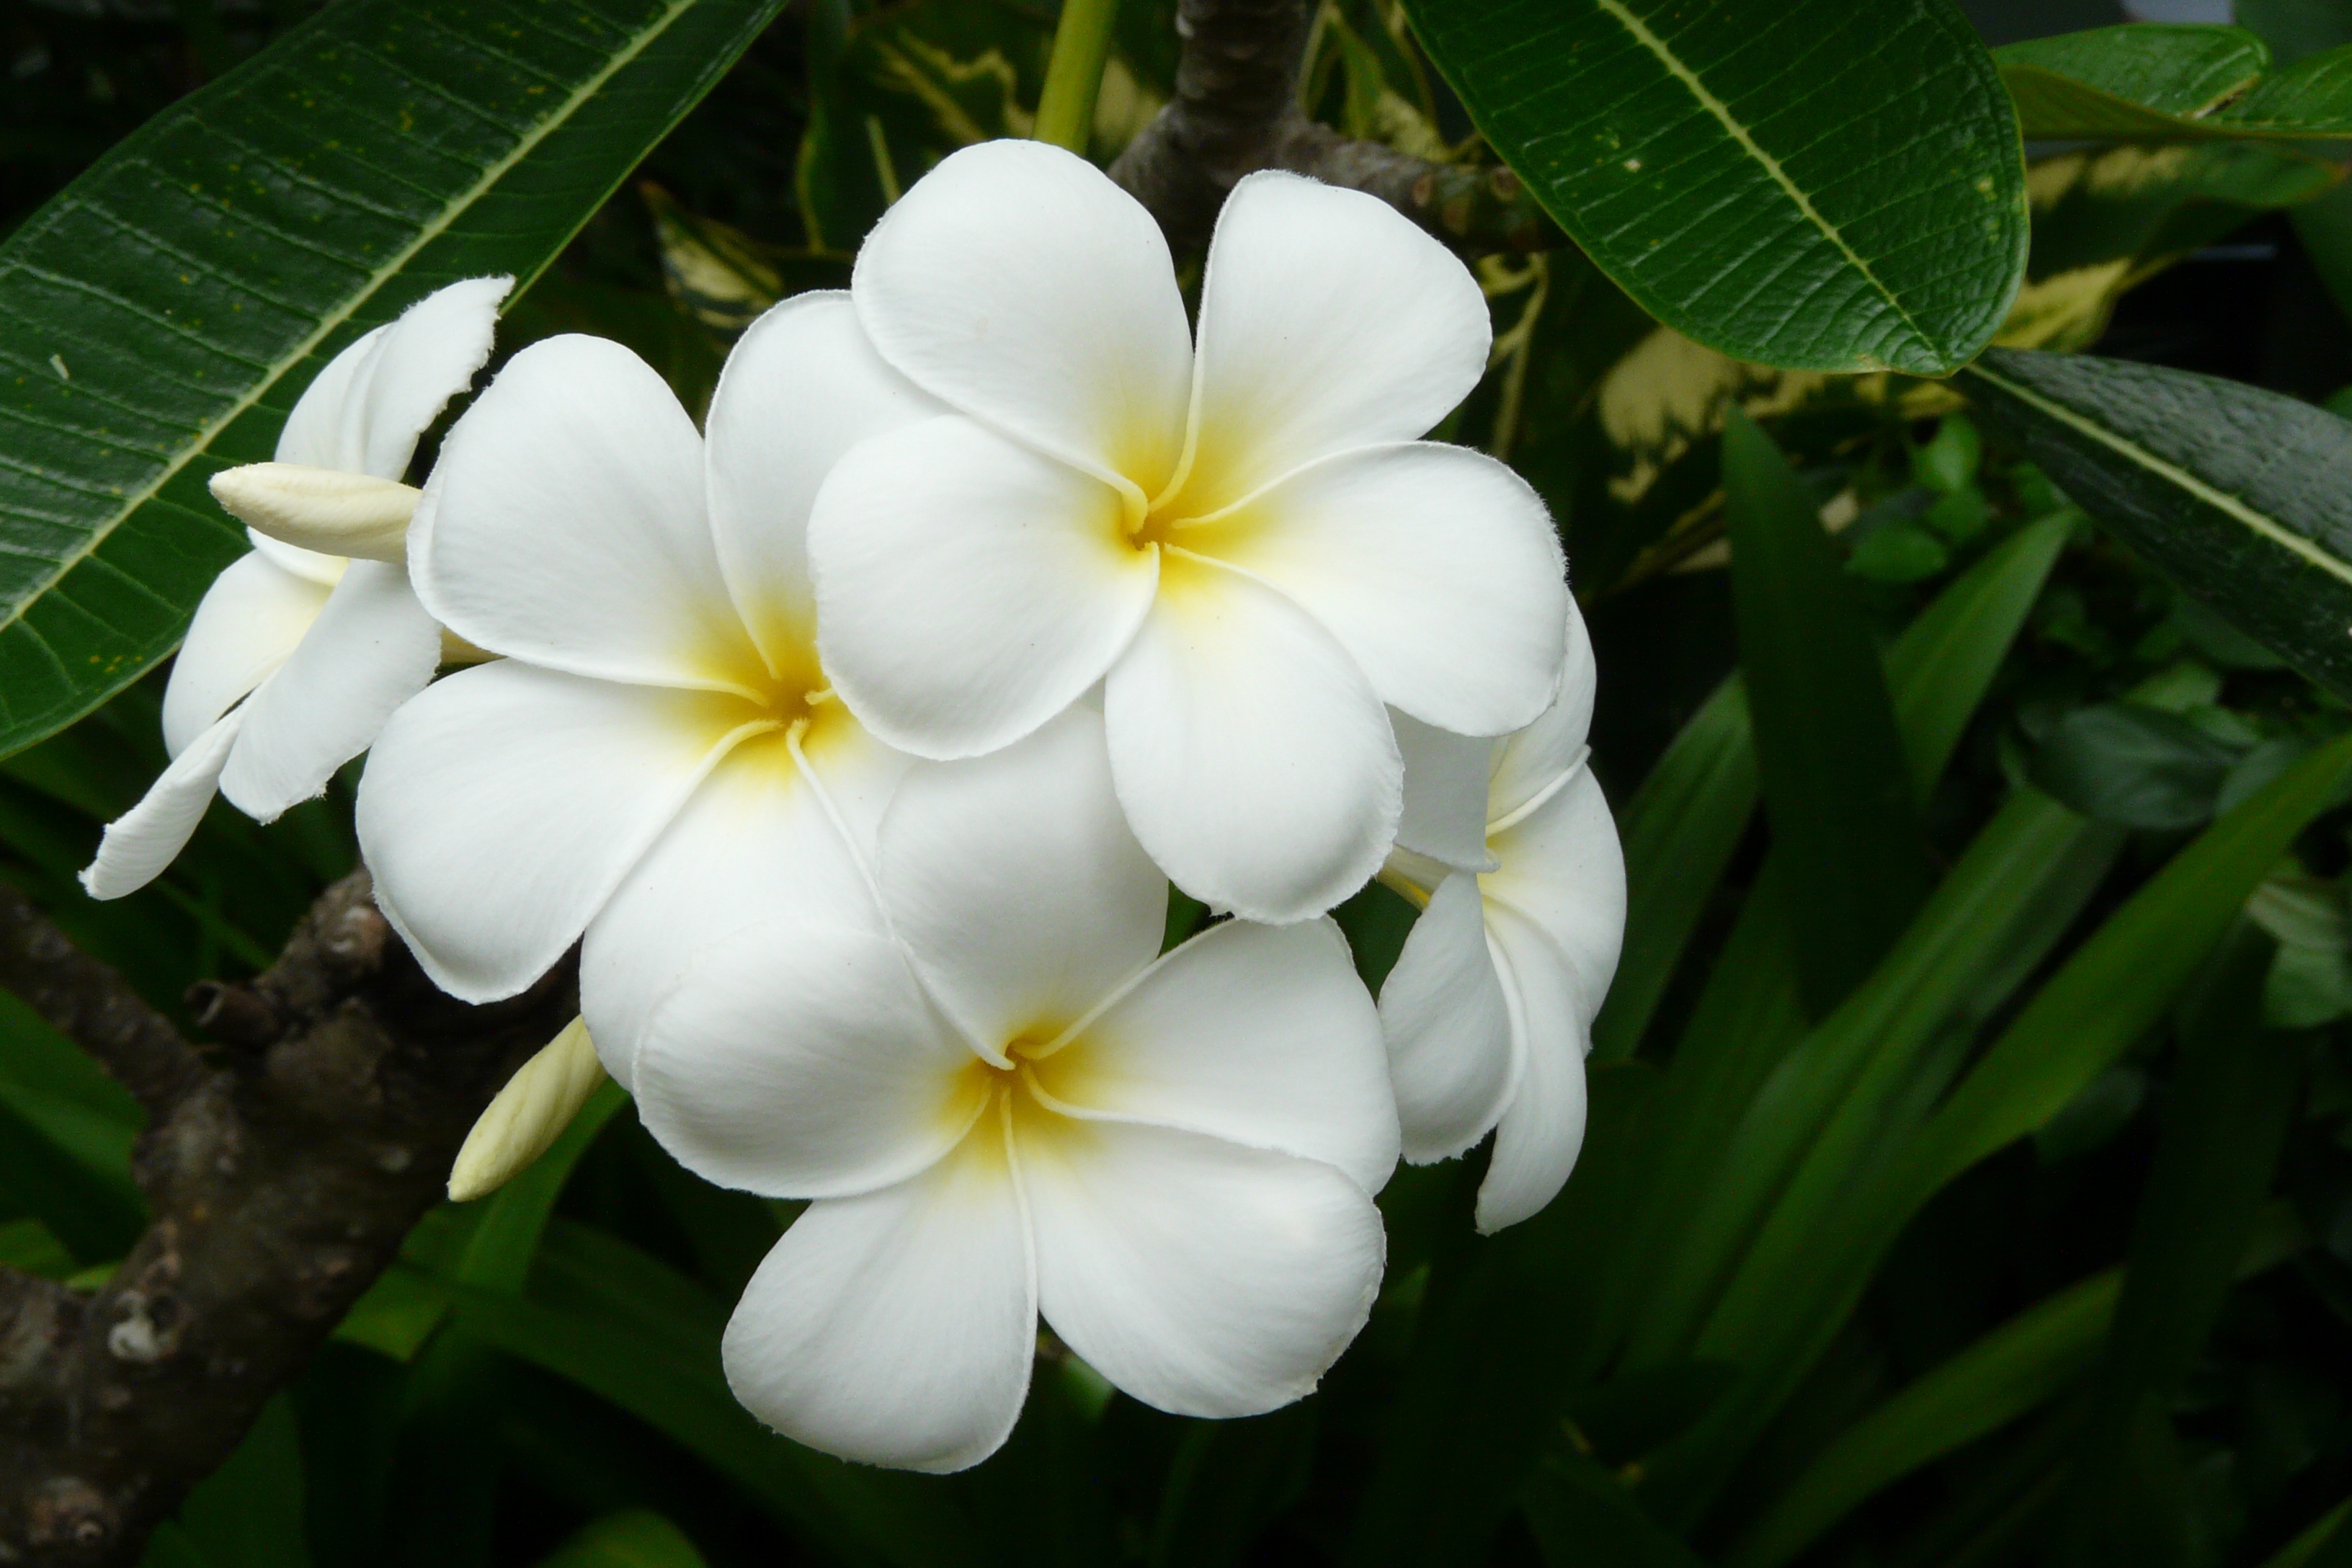
nature, blossom, plant, white, leaf, flower, petal, green, tropical, asia, botany, flora, thailand, wildflower, pretty, macro photography, frangipani, jasmine, flowering plant, exotic flower, land plant